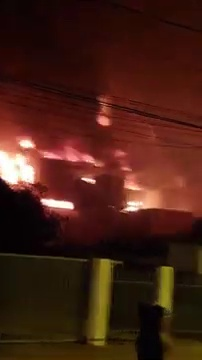
Fire: yes
Smoke: no